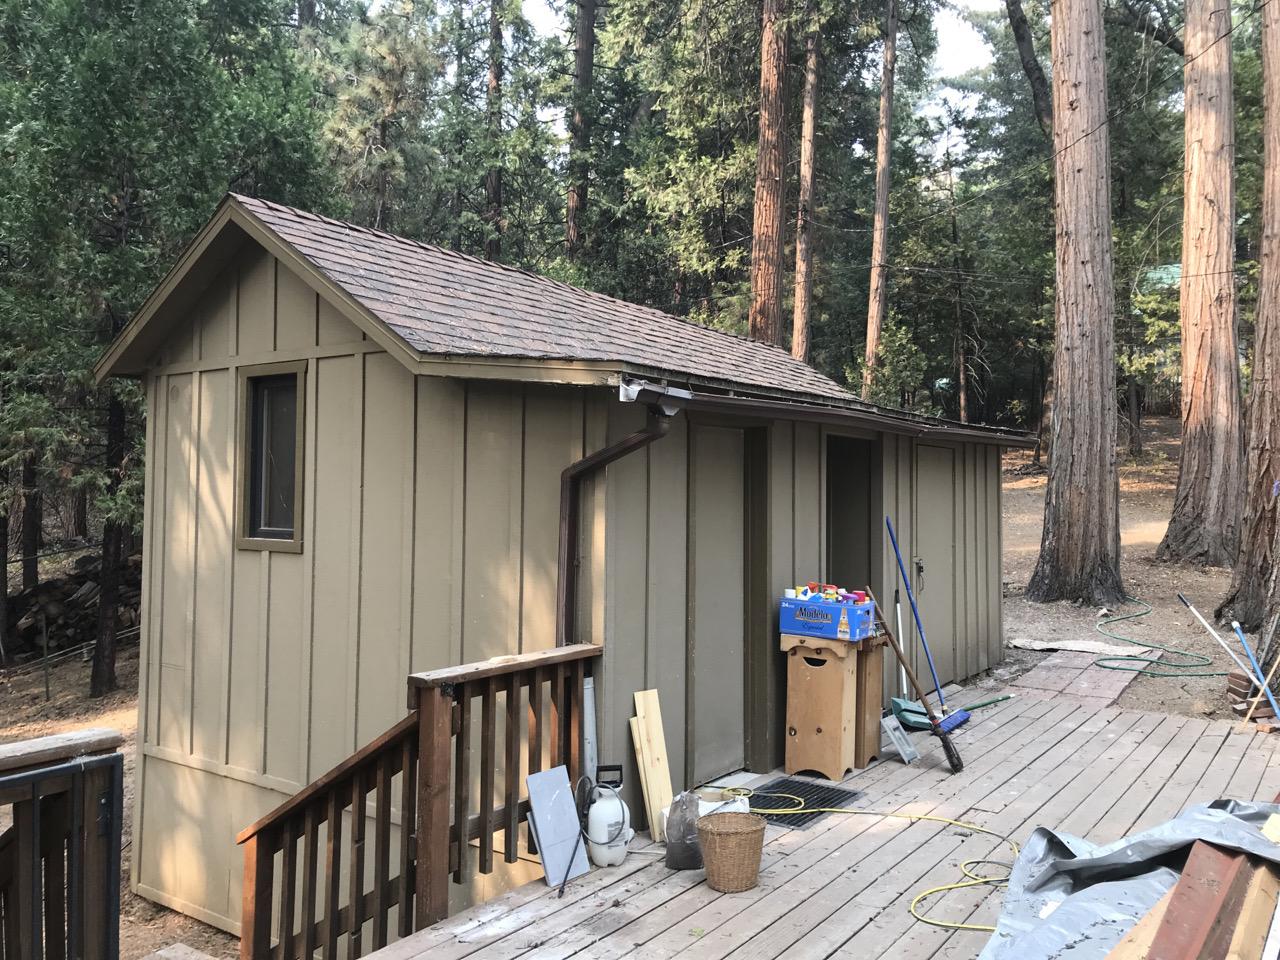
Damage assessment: no_damage